Britannia Building Society

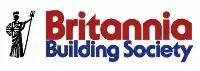
Earlier logo used until 1995

The last acquisition was the deposit base and branch network of former building society Bristol & West (bringing with it approximately 700,000 customers) from Bank of Ireland in May 2005. This was the first major re-mutualisation in the United Kingdom (following the earlier demutualisation trend) and brought membership of the enlarged society to just under three million. Bank of Ireland retained ownership of the Bristol & West brand and all other parts of the business.